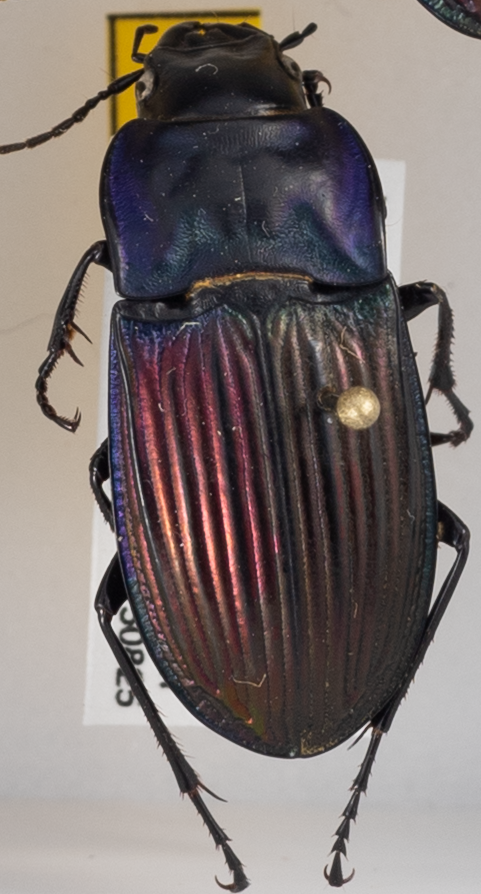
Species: Dicaelus purpuratus
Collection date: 2015-08-25
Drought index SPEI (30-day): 0.58
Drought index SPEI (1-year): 1.45
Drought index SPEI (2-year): -0.03